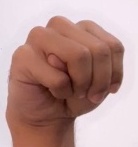
ASL sign: M